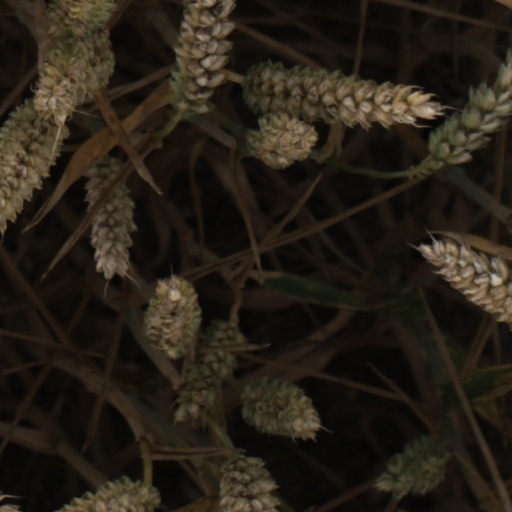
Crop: wheat